Satoru Iwata

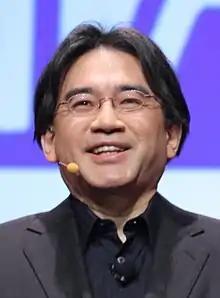
Iwata at GDC 2011

Satoru Iwata (December6, 1959July11, 2015) was a Japanese businessman, video game programmer and producer. Beginning in 2002, he was the fourth president of Nintendo, as well as the chief executive officer (CEO) of Nintendo of America from 2013 until his death in 2015. Iwata was a major contributor in broadening the appeal of video games by focusing on novel and entertaining games rather than top-of-the-line hardware.